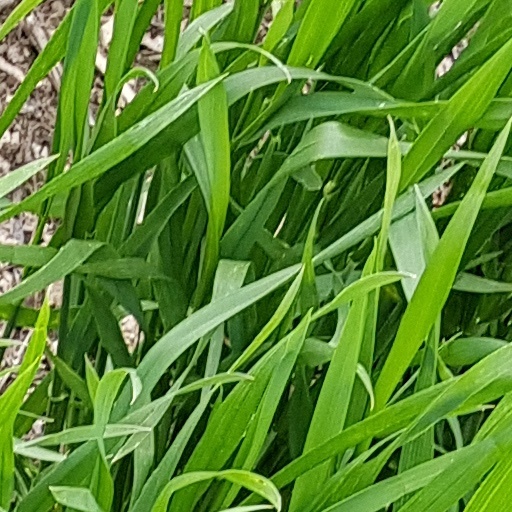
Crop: wheat